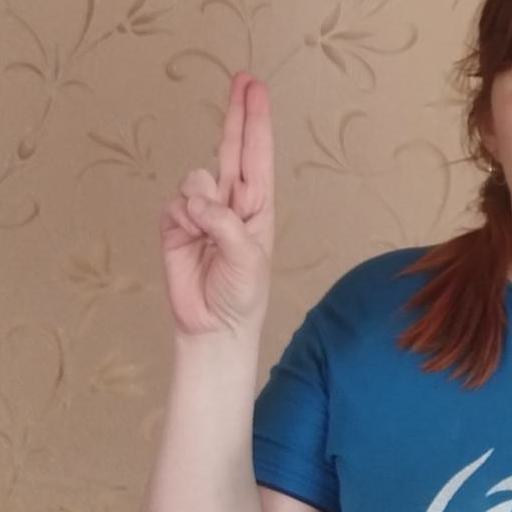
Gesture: two_up